Automotive industry in Ukraine

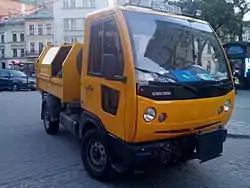
Electron EM-C320.12

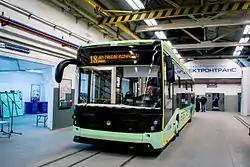
Electron E19101 electro bus

ElectronMash plant is an up-to-date enterprise of Electron corporation, which specializes on production of special off-road all-wheel drive vehicles – trucks of multifunctional purpose, used in public services, and ambulances.